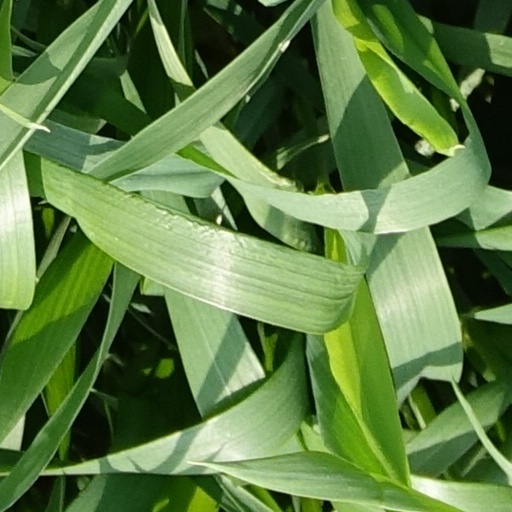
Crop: wheat